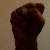
The image shows a hand gesture representing the letter 'S' in Indian Sign Language.